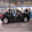
Label: automobile